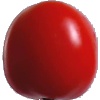
Label: Tomato 4